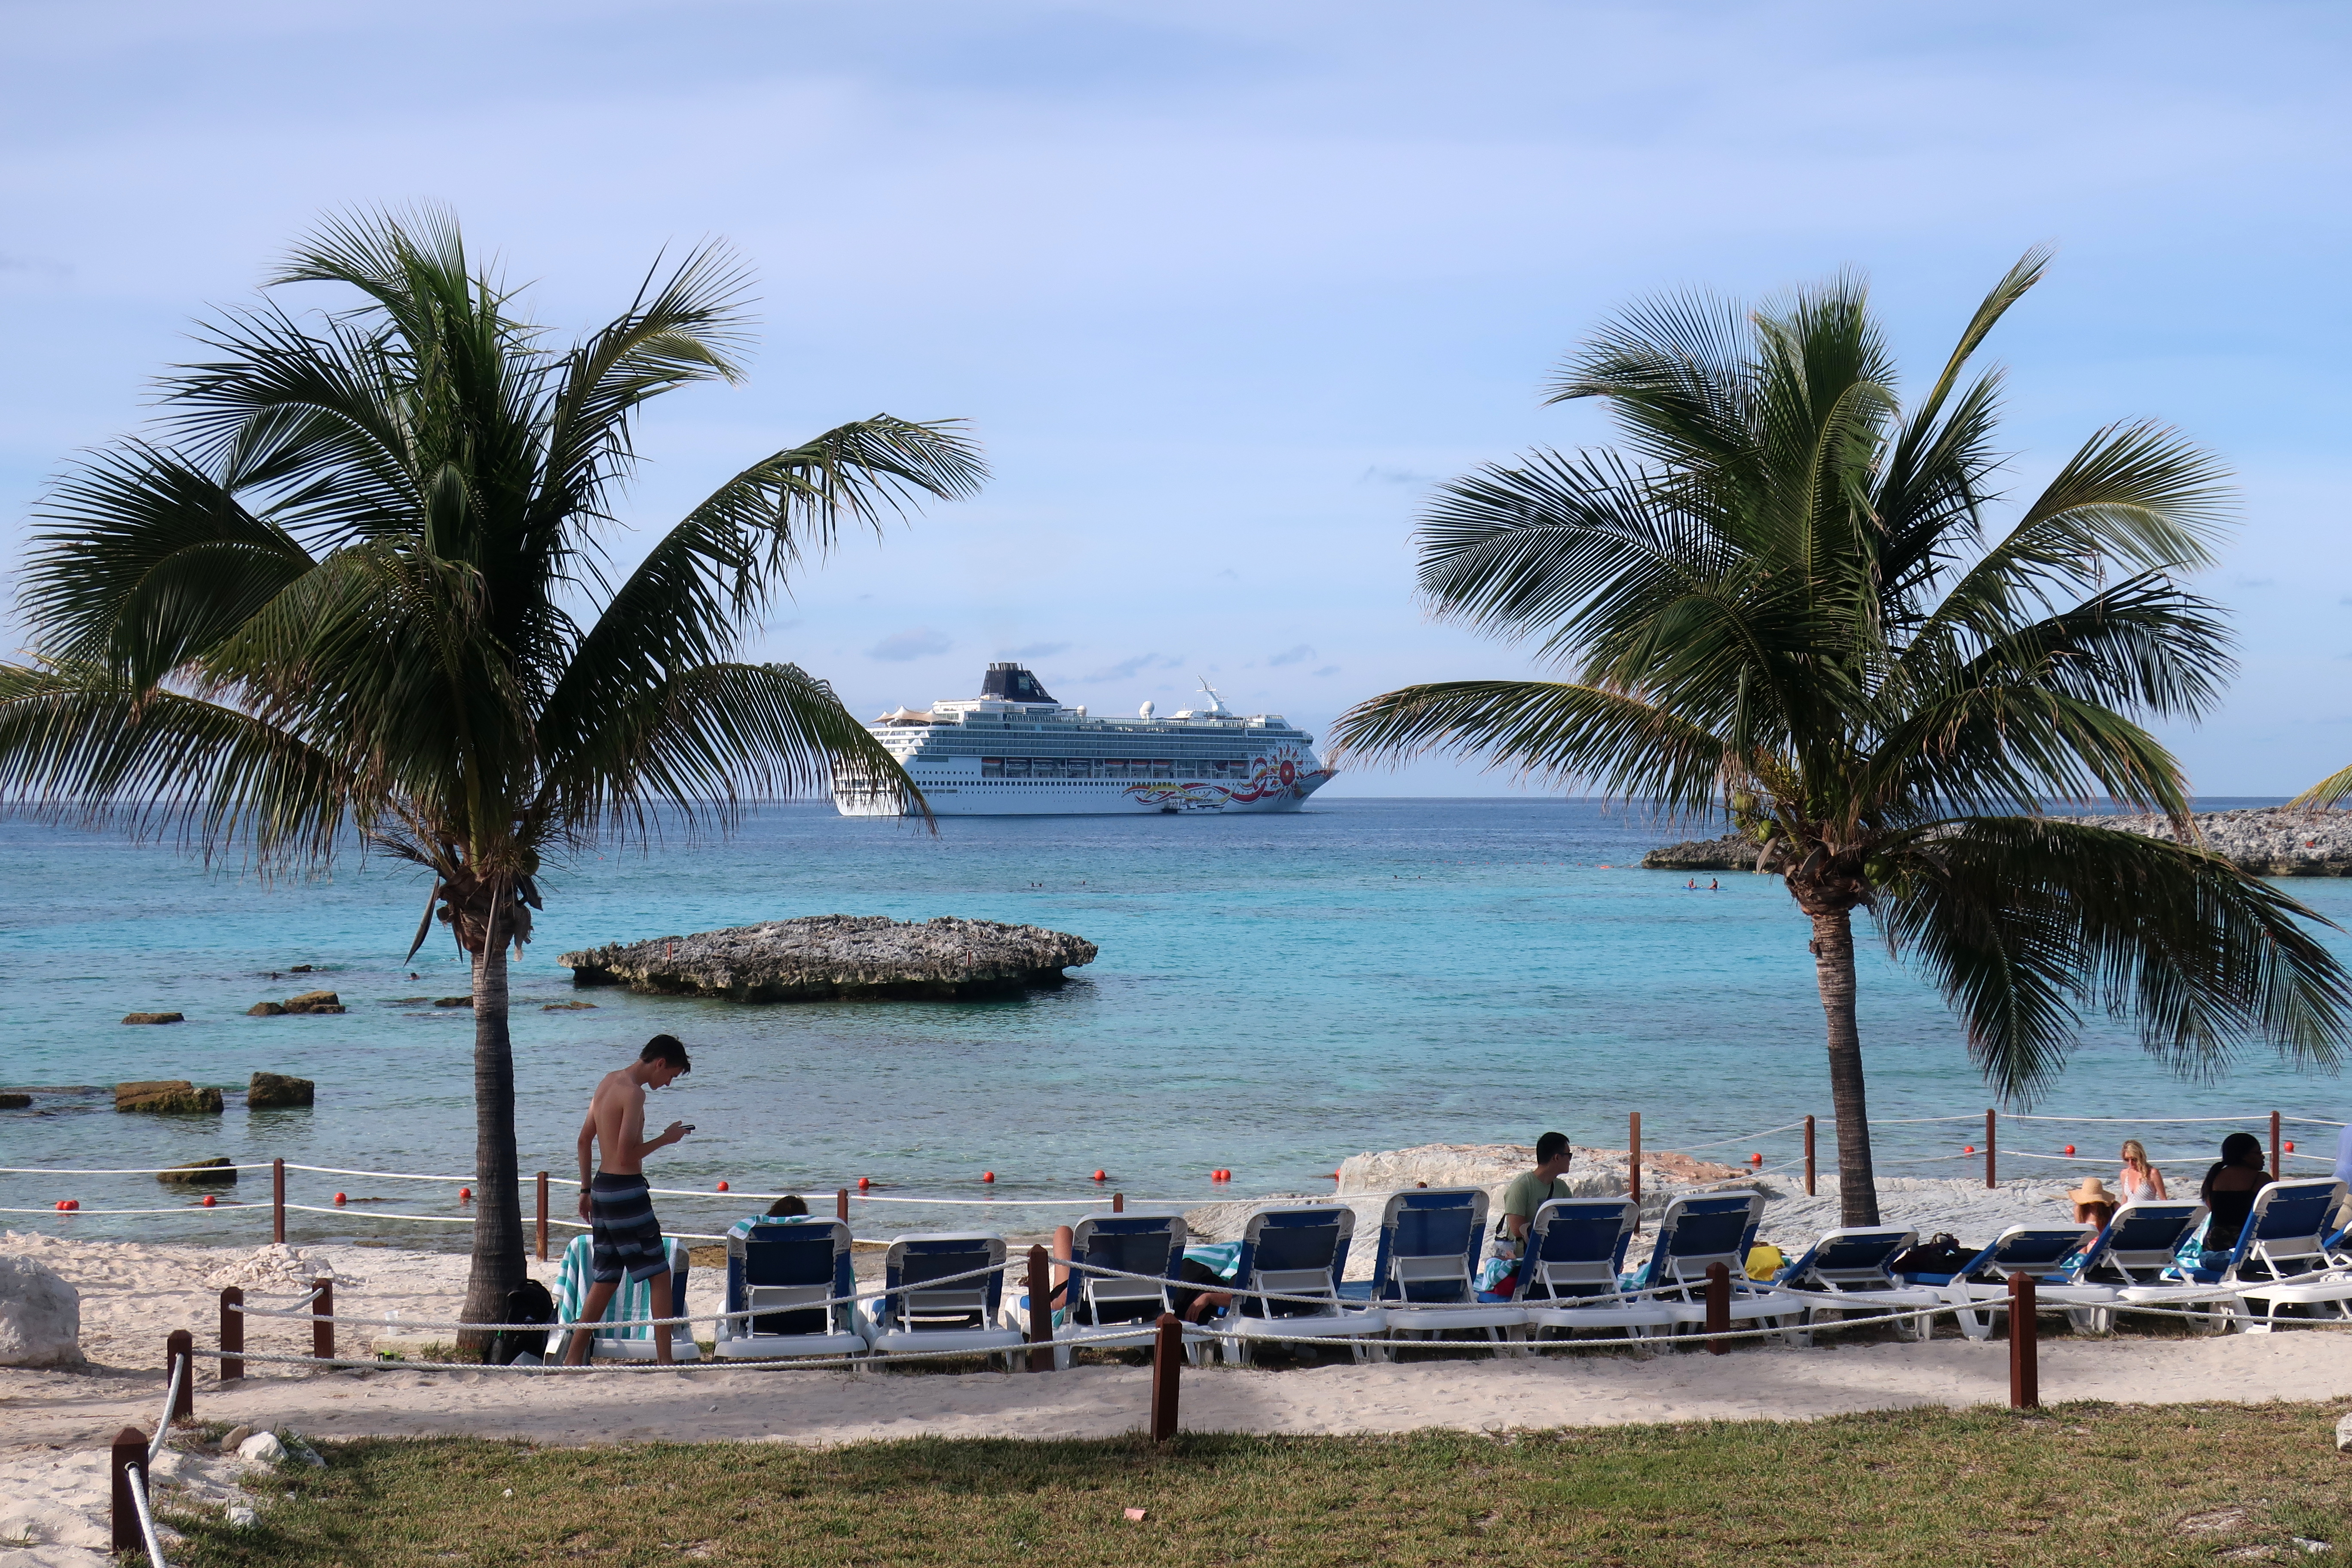
sky, beach, mirror, landscape, cloud, nature, natural landscape, water, daytime, sea, ocean, reflection, atmosphere, horizon, calm, water resources, shore, cumulus, summer, coast, sunlight, meteorological phenomenon, wave, wind wave, space, world, plain, lake, body of water, tree, palm tree, arecales, woody plant, vacation, tourism, tropics, plant, attalea speciosa, waterway, bay, coastal and oceanic landforms, elaeis, caribbean, date palm, vehicle, resort, travel, river, tourist attraction, sand, city, channel